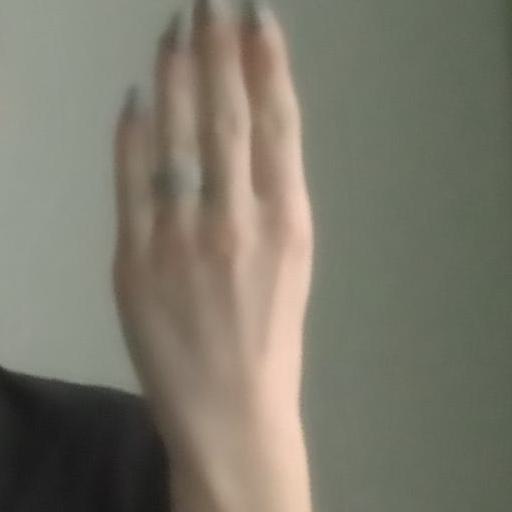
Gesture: stop_inverted